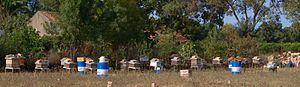
Ruches à Béjaïa, près de l'aéroport